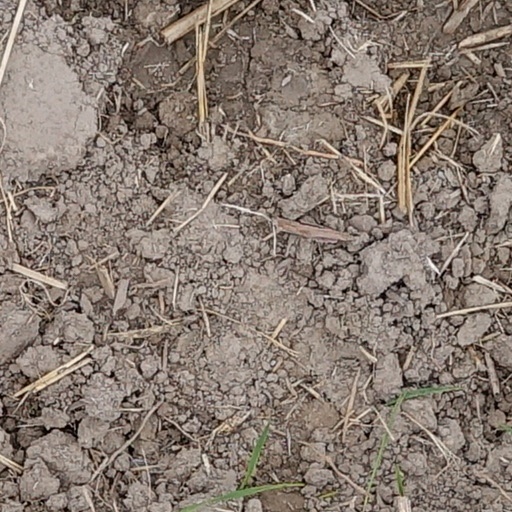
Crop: wheat